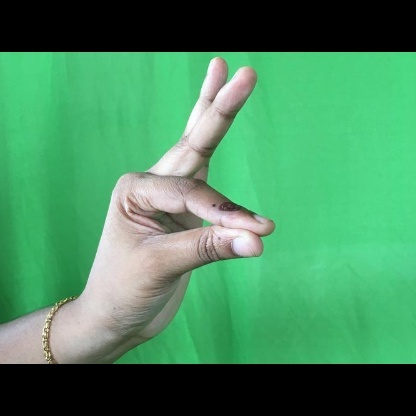
Mudra: Hamsasyam